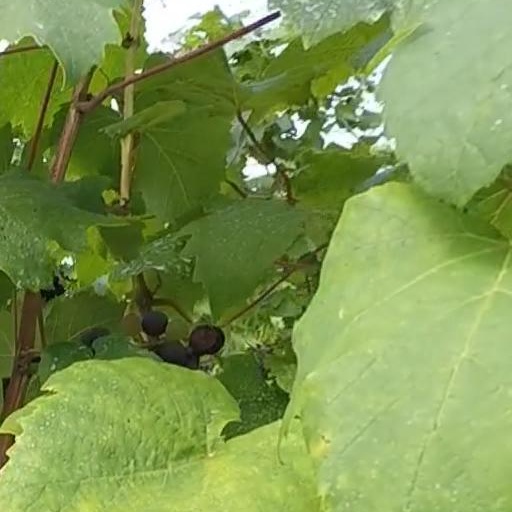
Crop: grape